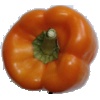
Label: Pepper Orange 1